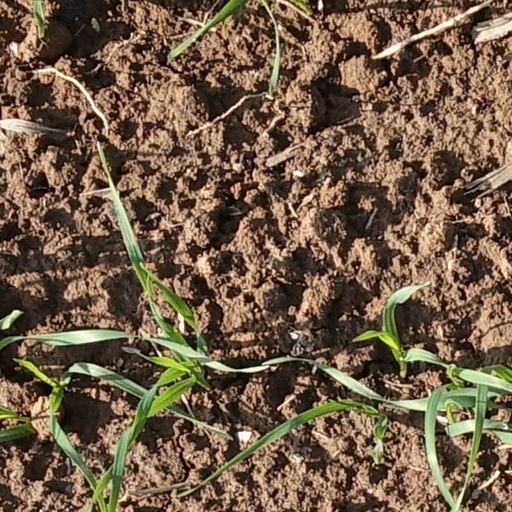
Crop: wheat